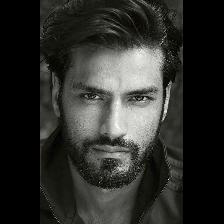
Label: Human